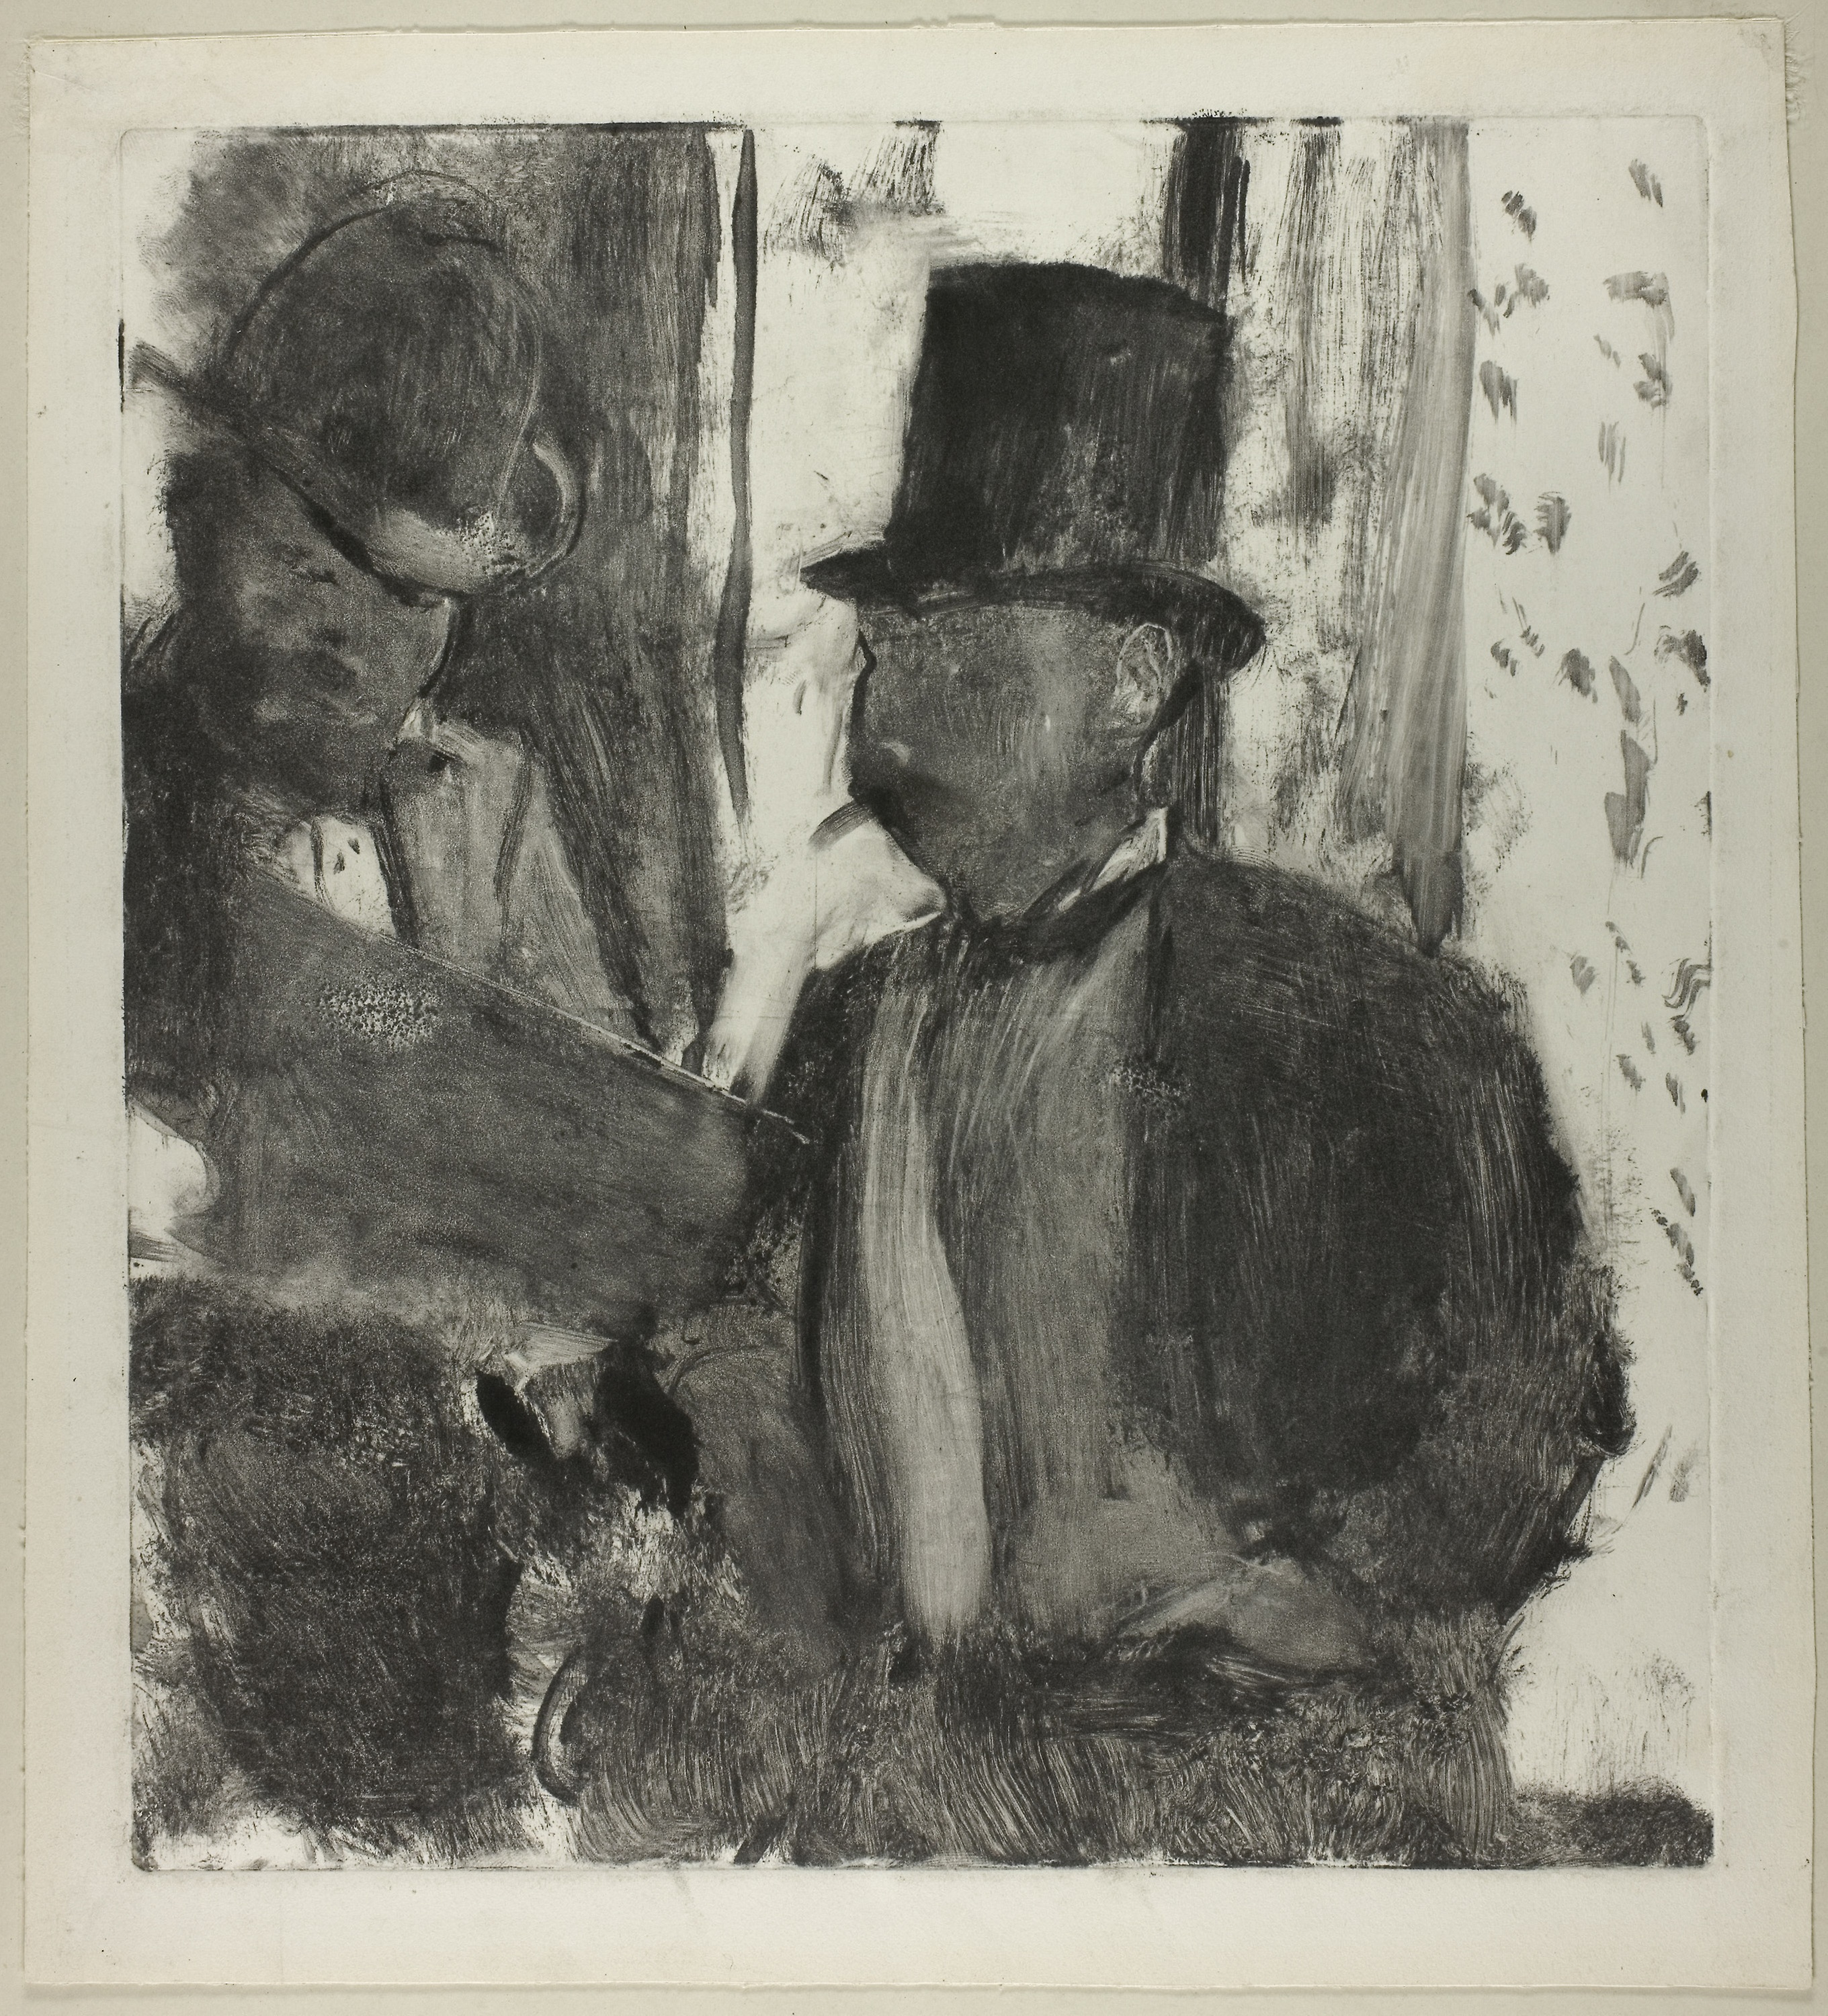
art, painting, artwork, drawing, portrait, black and white, visual arts, modern art, still life, still life photography